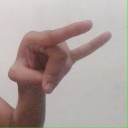
अक्षर: च